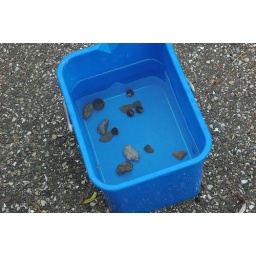
rocks in water